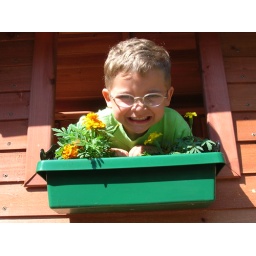
his flowers he planted in his play house window